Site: saxony
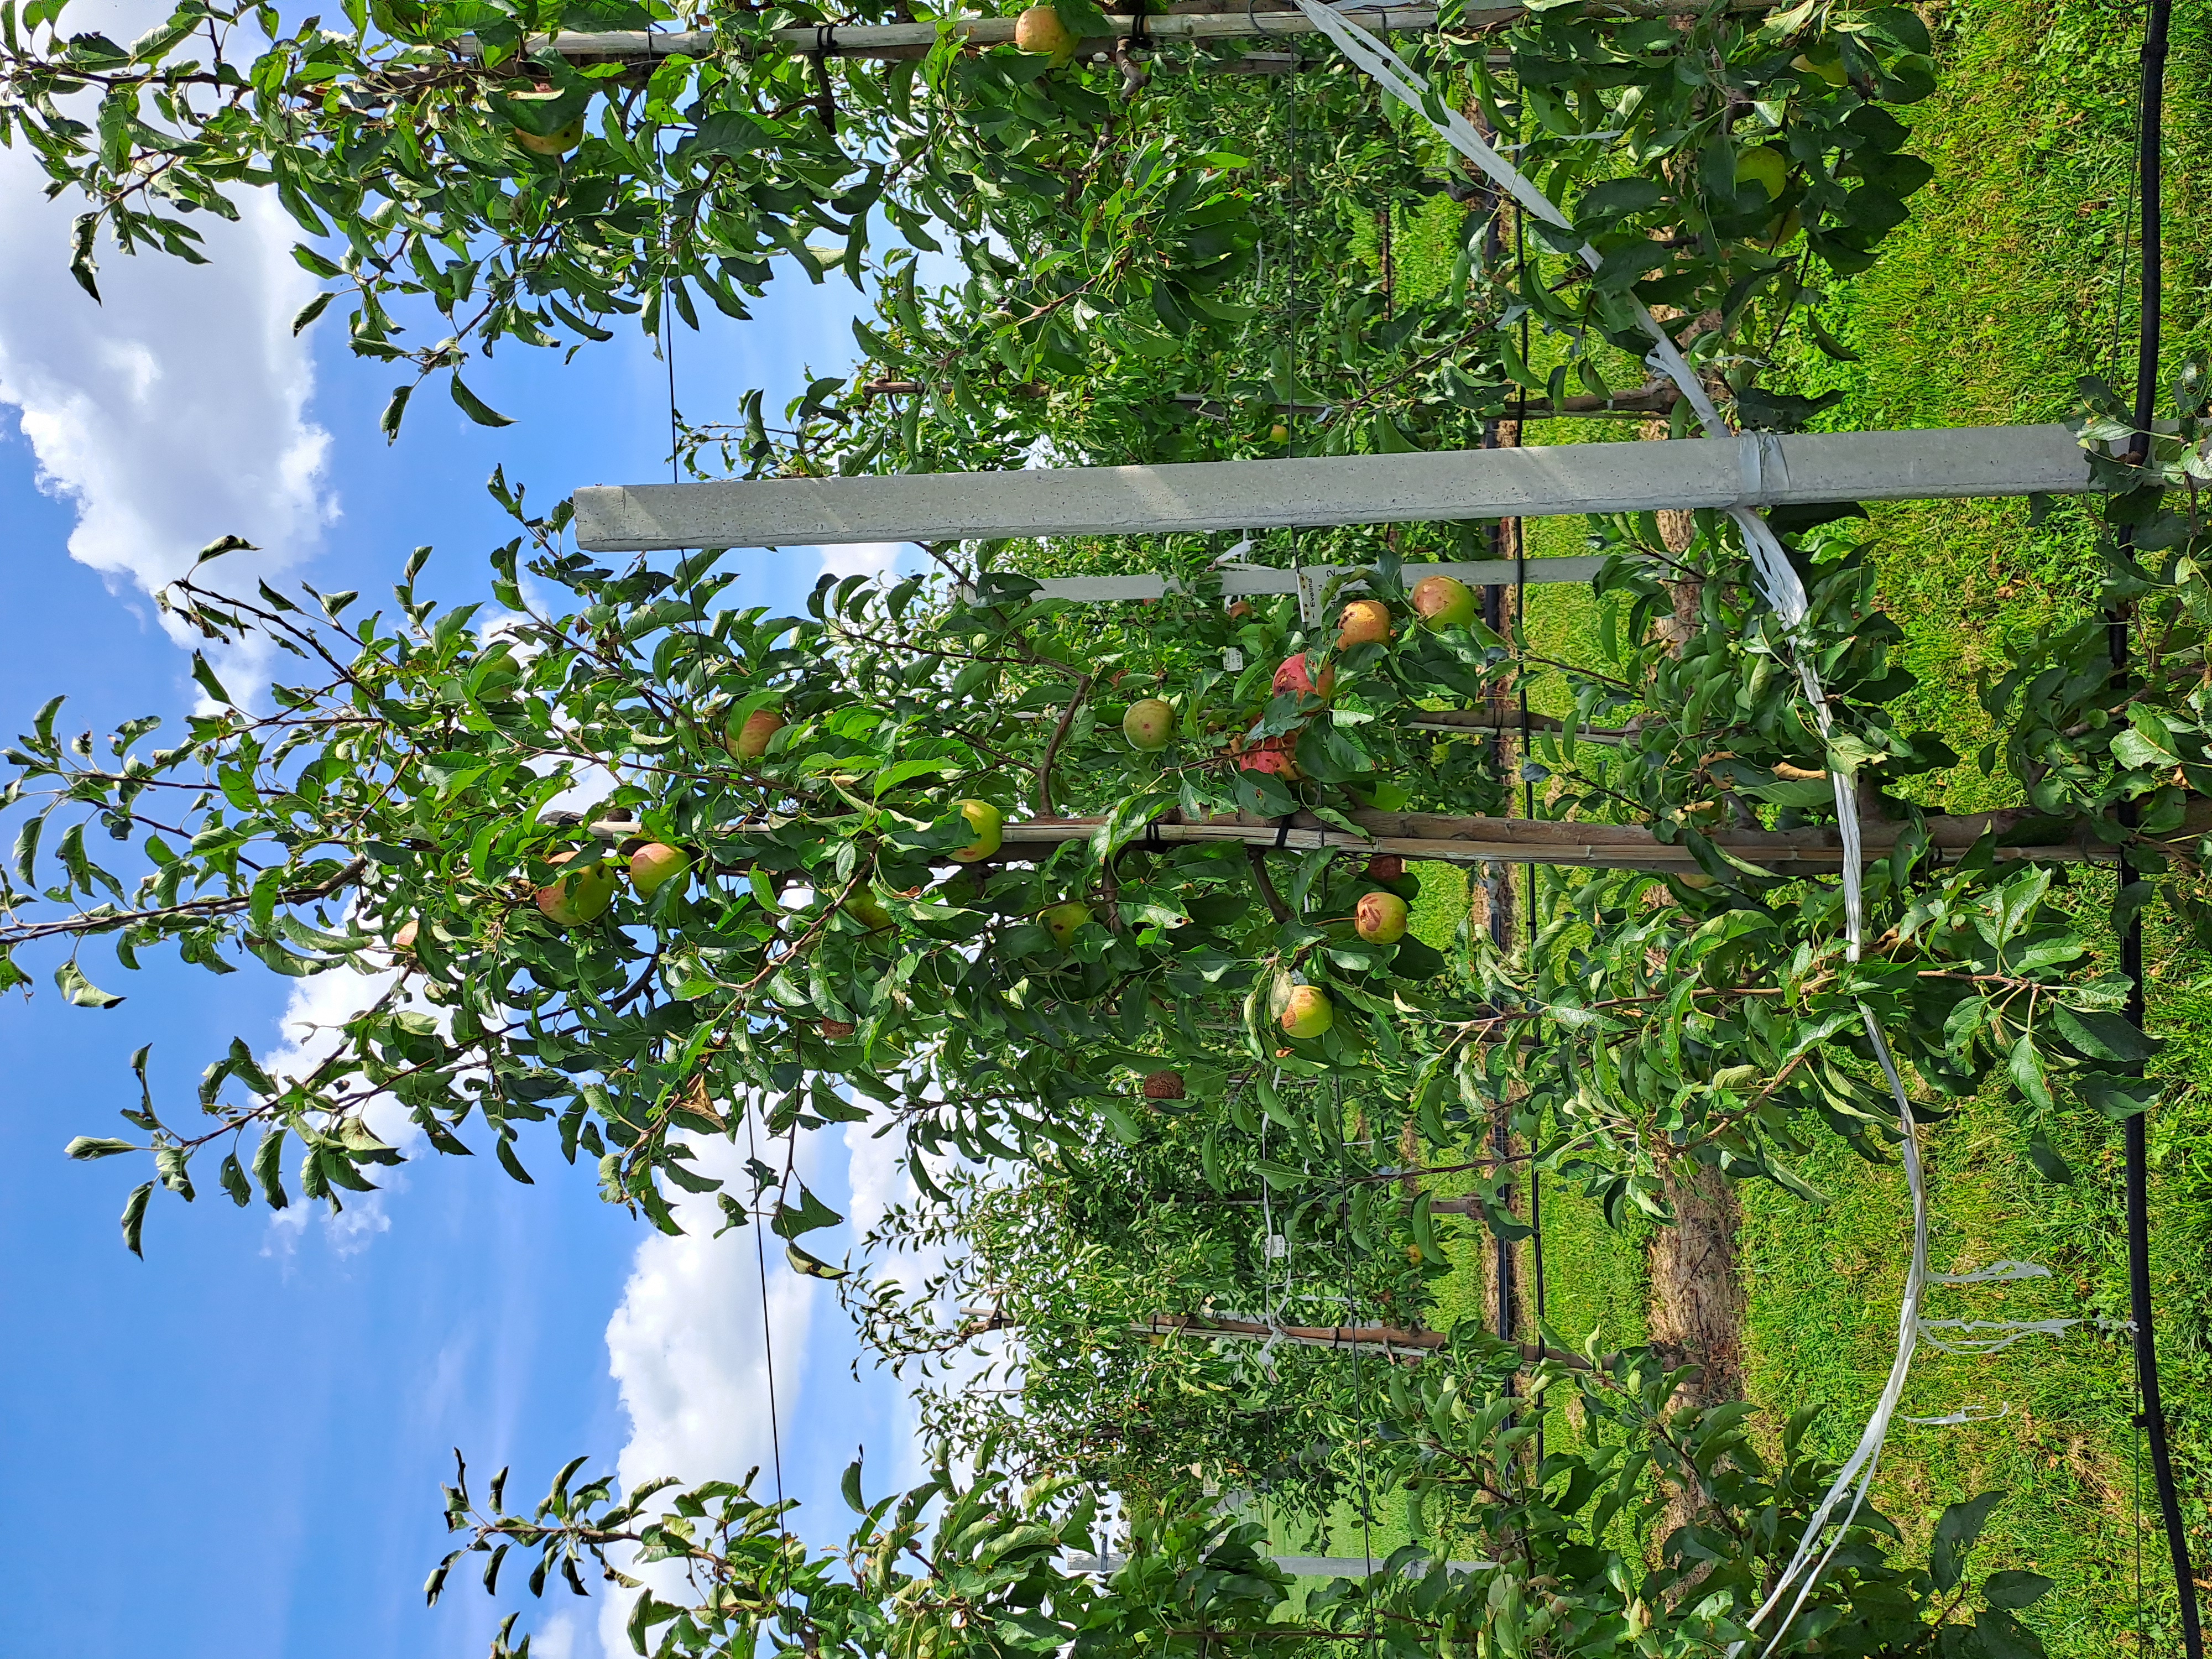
Growth stage (BBCH 85): Maturity of fruit and seed